Pistol Mitralieră model 1963/1965

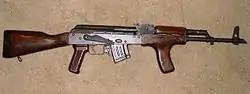
A reconstructed 'Gardă' PM md. 63, with a US-made receiver.

In the early 1970s, Romania supplied AIM md. 63s as military aid to the People's Army of Vietnam. These weapons saw service during the final years of the Vietnam War.